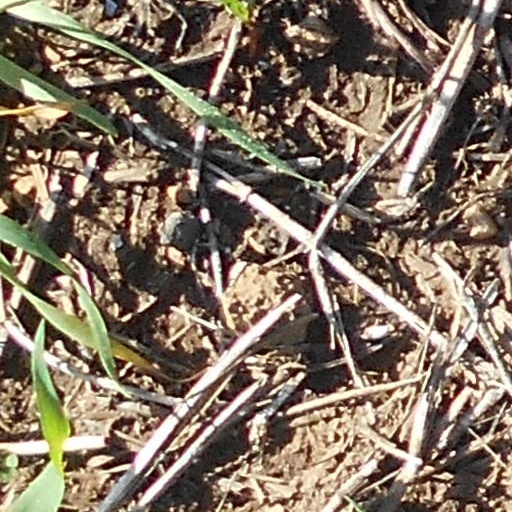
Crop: wheat